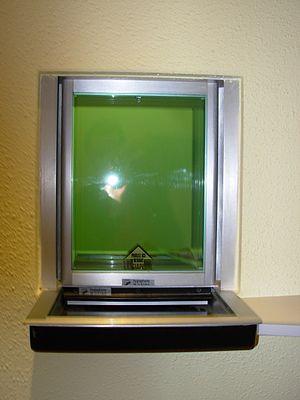
Le groupe suédois Gunnebo est une entreprise qui commercialise des biens et services visant à prévenir l'intrusion ou la malveillance.